Al Woods (American football)

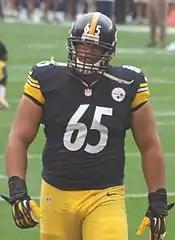
Woods with the Steelers in the 2013 season.

The Steelers claimed him off of waivers on November 9, 2011. Woods played in 12 games during the 2012 season and the full 2013 season, starting in two.